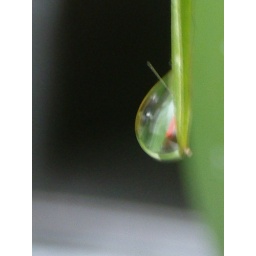
Cat hair caught in the droplet with dark red pot reflection.